Deedar (1992 film)

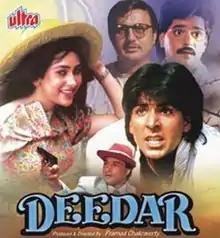
Theatrical release poster

Deedar is a 1992 Hindi romantic action movie directed by Pramod Chakravorty and starring Akshay Kumar, Karishma Kapoor, Anupam Kher, Laxmikant Berde, Tanuja, Gurbachan Singh and Dan Dhanoa. Other cast members include Seema Deo, Ajit Vachhani, Anjana Mumtaz, Rajeev Verma, Priya Arun, Rajesh Puri and Viju Khote. This movie was supposed to be Akshay Kumar's debut movie. However, "Saugandh" was released first in 1991 thus becoming his debut.